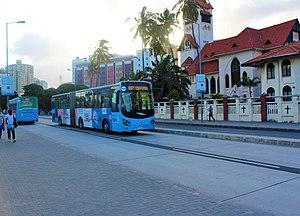
Dar es Salam, autrefois Mzizima, est la plus grande ville, le centre économique et l'ancienne capitale de la Tanzanie.